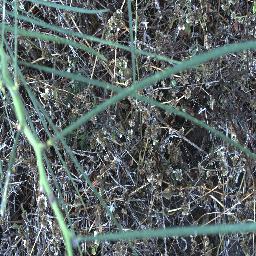
Label: parkinsonia